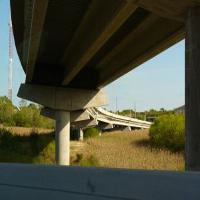
Weather: sun or clear